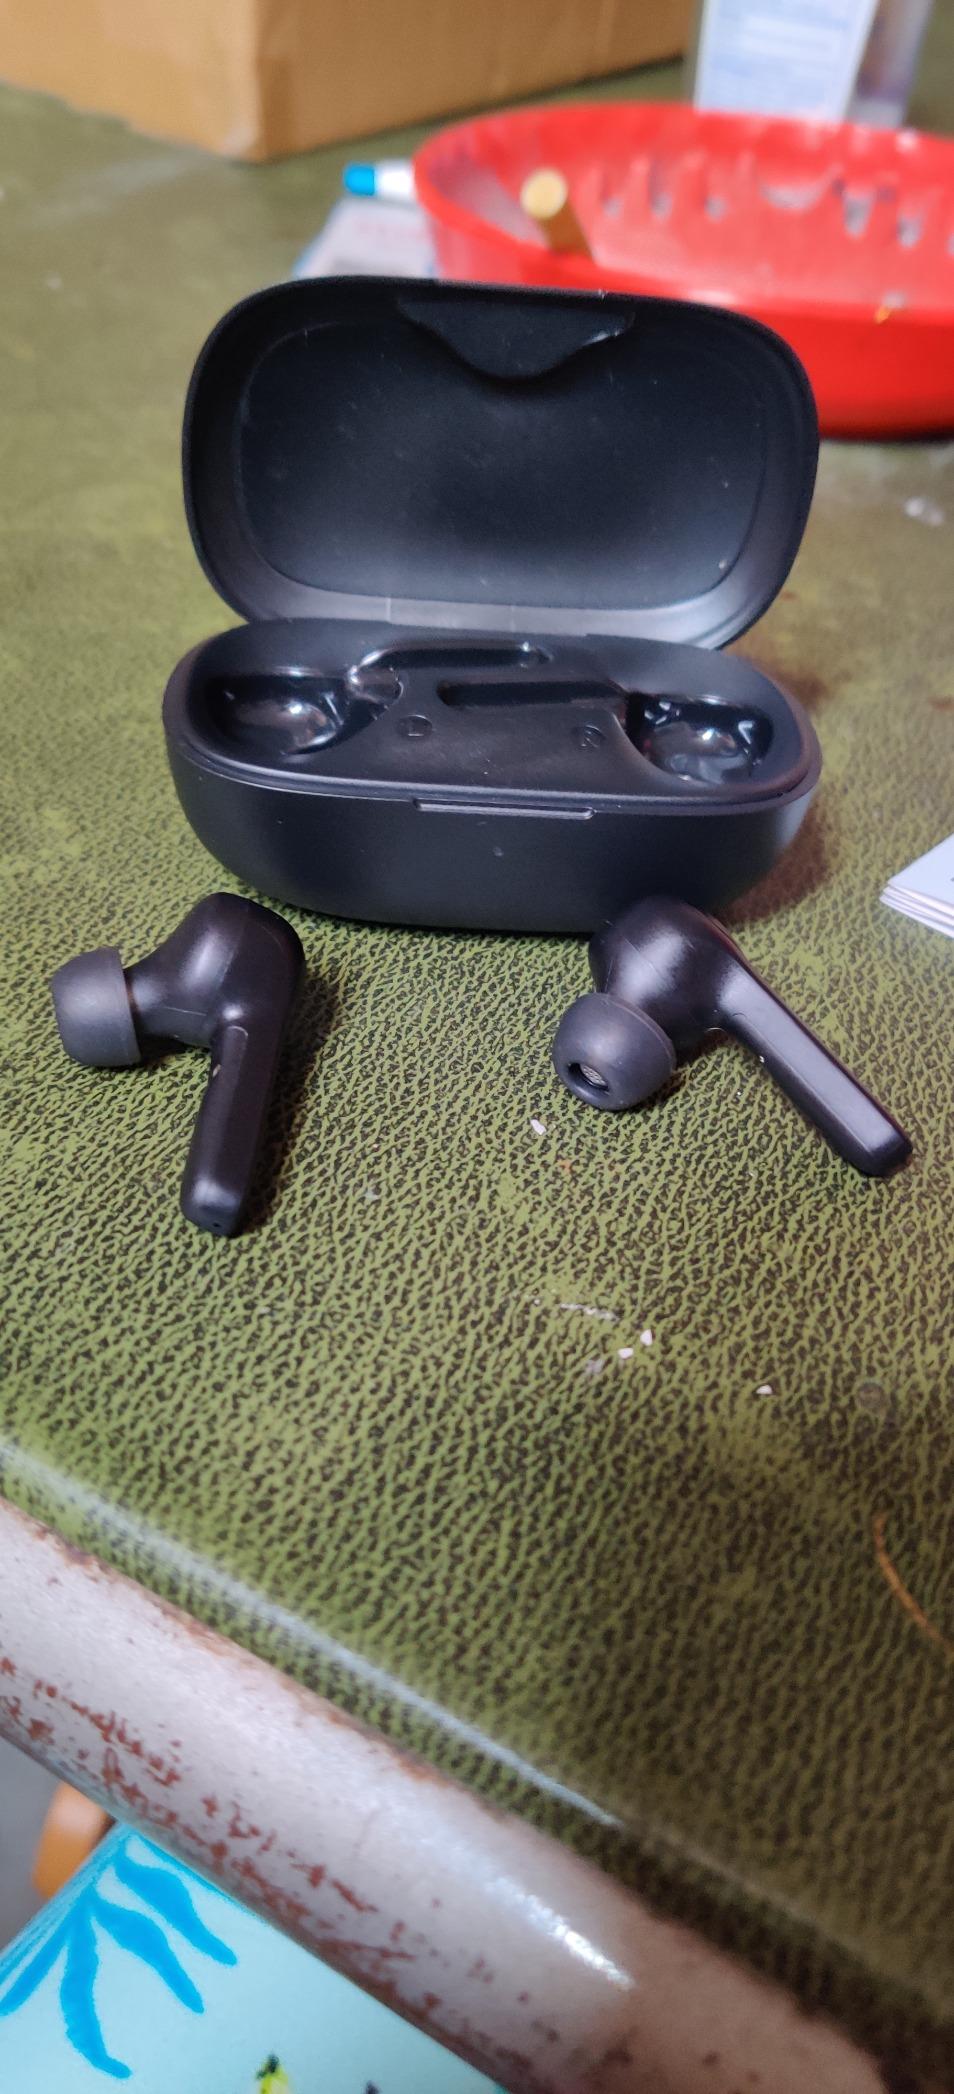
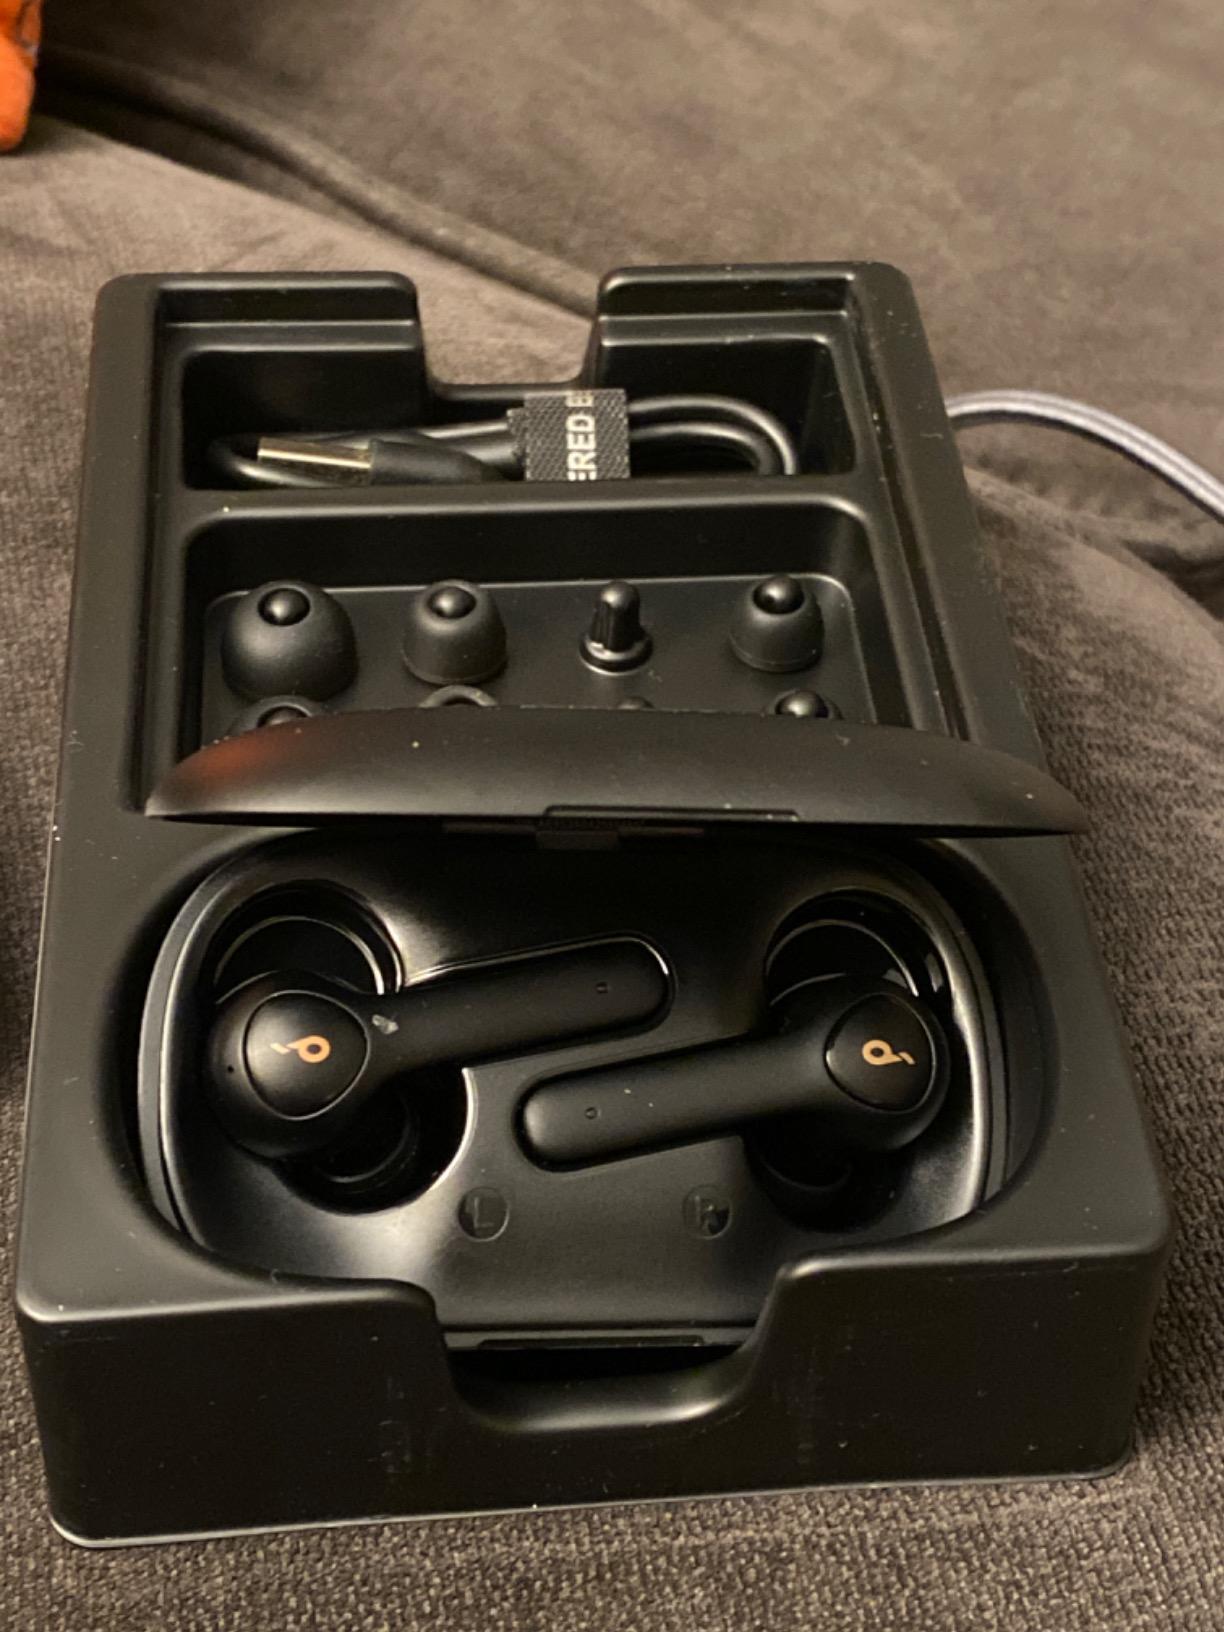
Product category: earbuds
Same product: yes